Beeston, Leeds

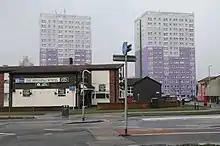
The Spinning Wheel pub

Much of Beeston's traditional heavy industry and fabrication works have closed throughout the last forty years. However, there are substantial areas of industrial and commercial development around Elland Road and to the south of Dewsbury Road and Beeston is surrounded by areas which have become popular with businesses, such as Leeds city centre, Tingley and many of the business districts along the south side of the River Aire. The neighbouring White Rose Shopping Centre employs thousands of full- and part-time staff.